Corey Nakatani

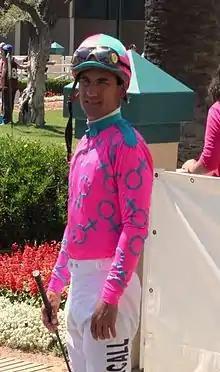

Corey S. Nakatani (born October 21, 1970) is a retired American Hall of Fame Thoroughbred horse racing jockey. He has won 3,909 races in his career including the Kentucky Oaks twice and the Strub Stakes four times. He has won ten races in the Breeders' Cup, including three consecutive victories in the Breeders' Cup Sprint between 1996 and 1998. A fixture on the southern California racing circuit, Nakatani won a total of ten riding titles between Santa Anita Park, Del Mar and the now-closed Hollywood Park.